Sasuke Uchiha

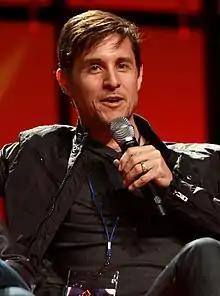
A middle-aged, Caucasian man with short, dark hair, wearing a black jacket and speaking into a microphone

Sasuke is voiced by Noriaki Sugiyama in Japanese media. At the beginning of the anime's first part, Sugiyama had difficulty voicing Sasuke because he knew little about his personality; he began to understand the character at the point in the story where Sasuke encounters his brother, Itachi Uchiha. Sugiyama read the manga and became particularly interested in Sasuke's development when the character left Konohagakure; he wanted to revoice some scenes from the anime, including Sasuke's departure from Konohagakure. In "Behind the Scenes of Uchiha", a feature about Sasuke and Itachi's backstory, Sugiyama said he had become emotional during the recording sessions of the sixth season of ("Naruto: Shippuden"), in which Sasuke learns the truth about his brother's role in the massacre of the Uchiha clan.